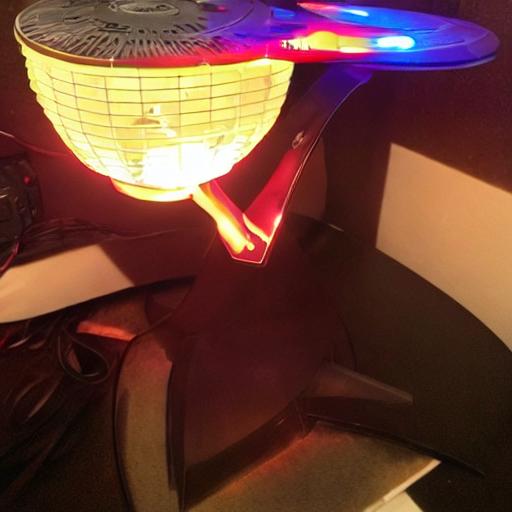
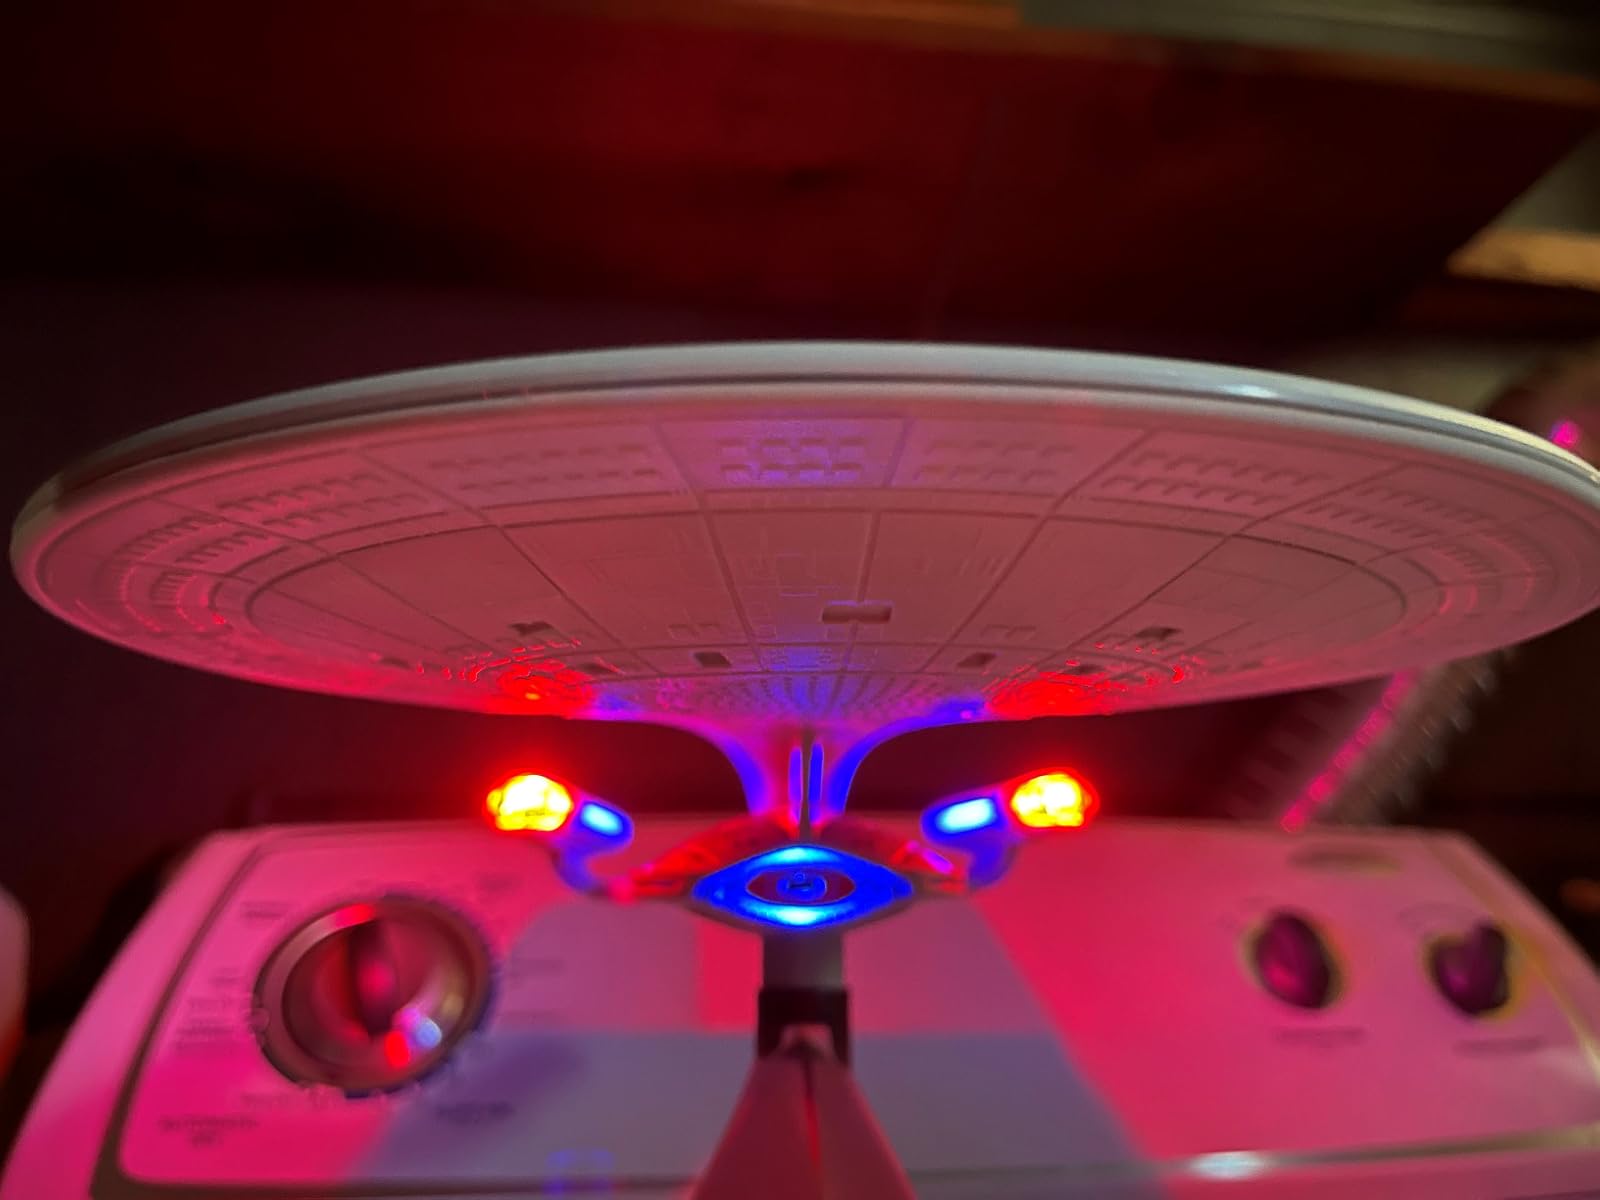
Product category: fan
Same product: no